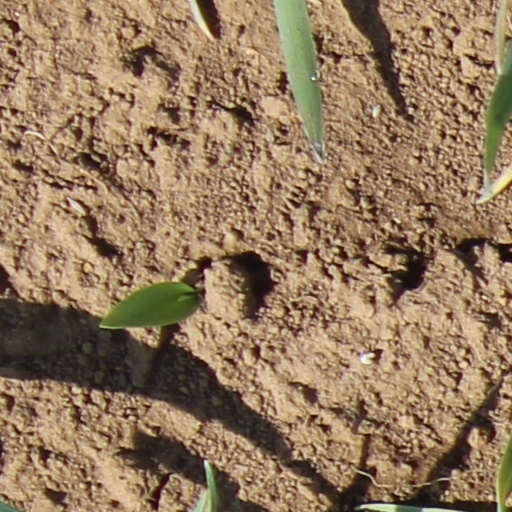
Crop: wheat